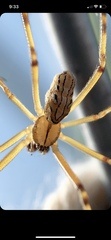
Species: Lactrodectus_hesperus